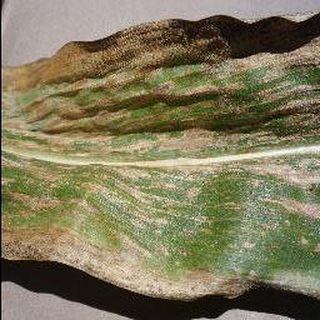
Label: corn_cercospora_leaf_spot